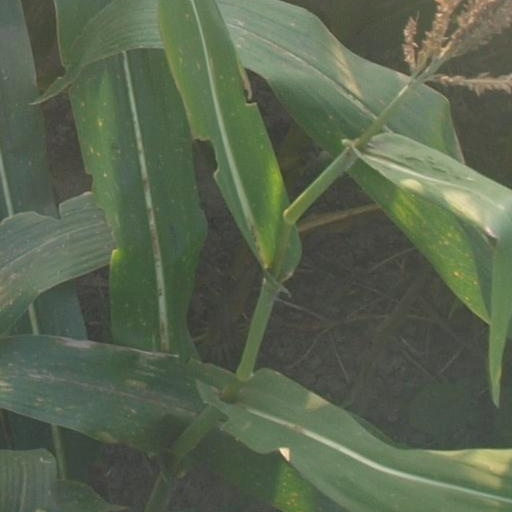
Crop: maize; corn